Lazybones (1925 film)

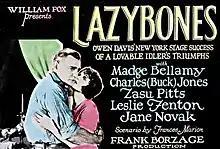
Lobby card

Lazybones is a 1925 American silent romantic drama film produced and directed by Frank Borzage and starring Madge Bellamy, Buck Jones, and Zasu Pitts. It opened in New York City on September 22, 1924, and received wider distribution by Fox Film Corporation during 1925.